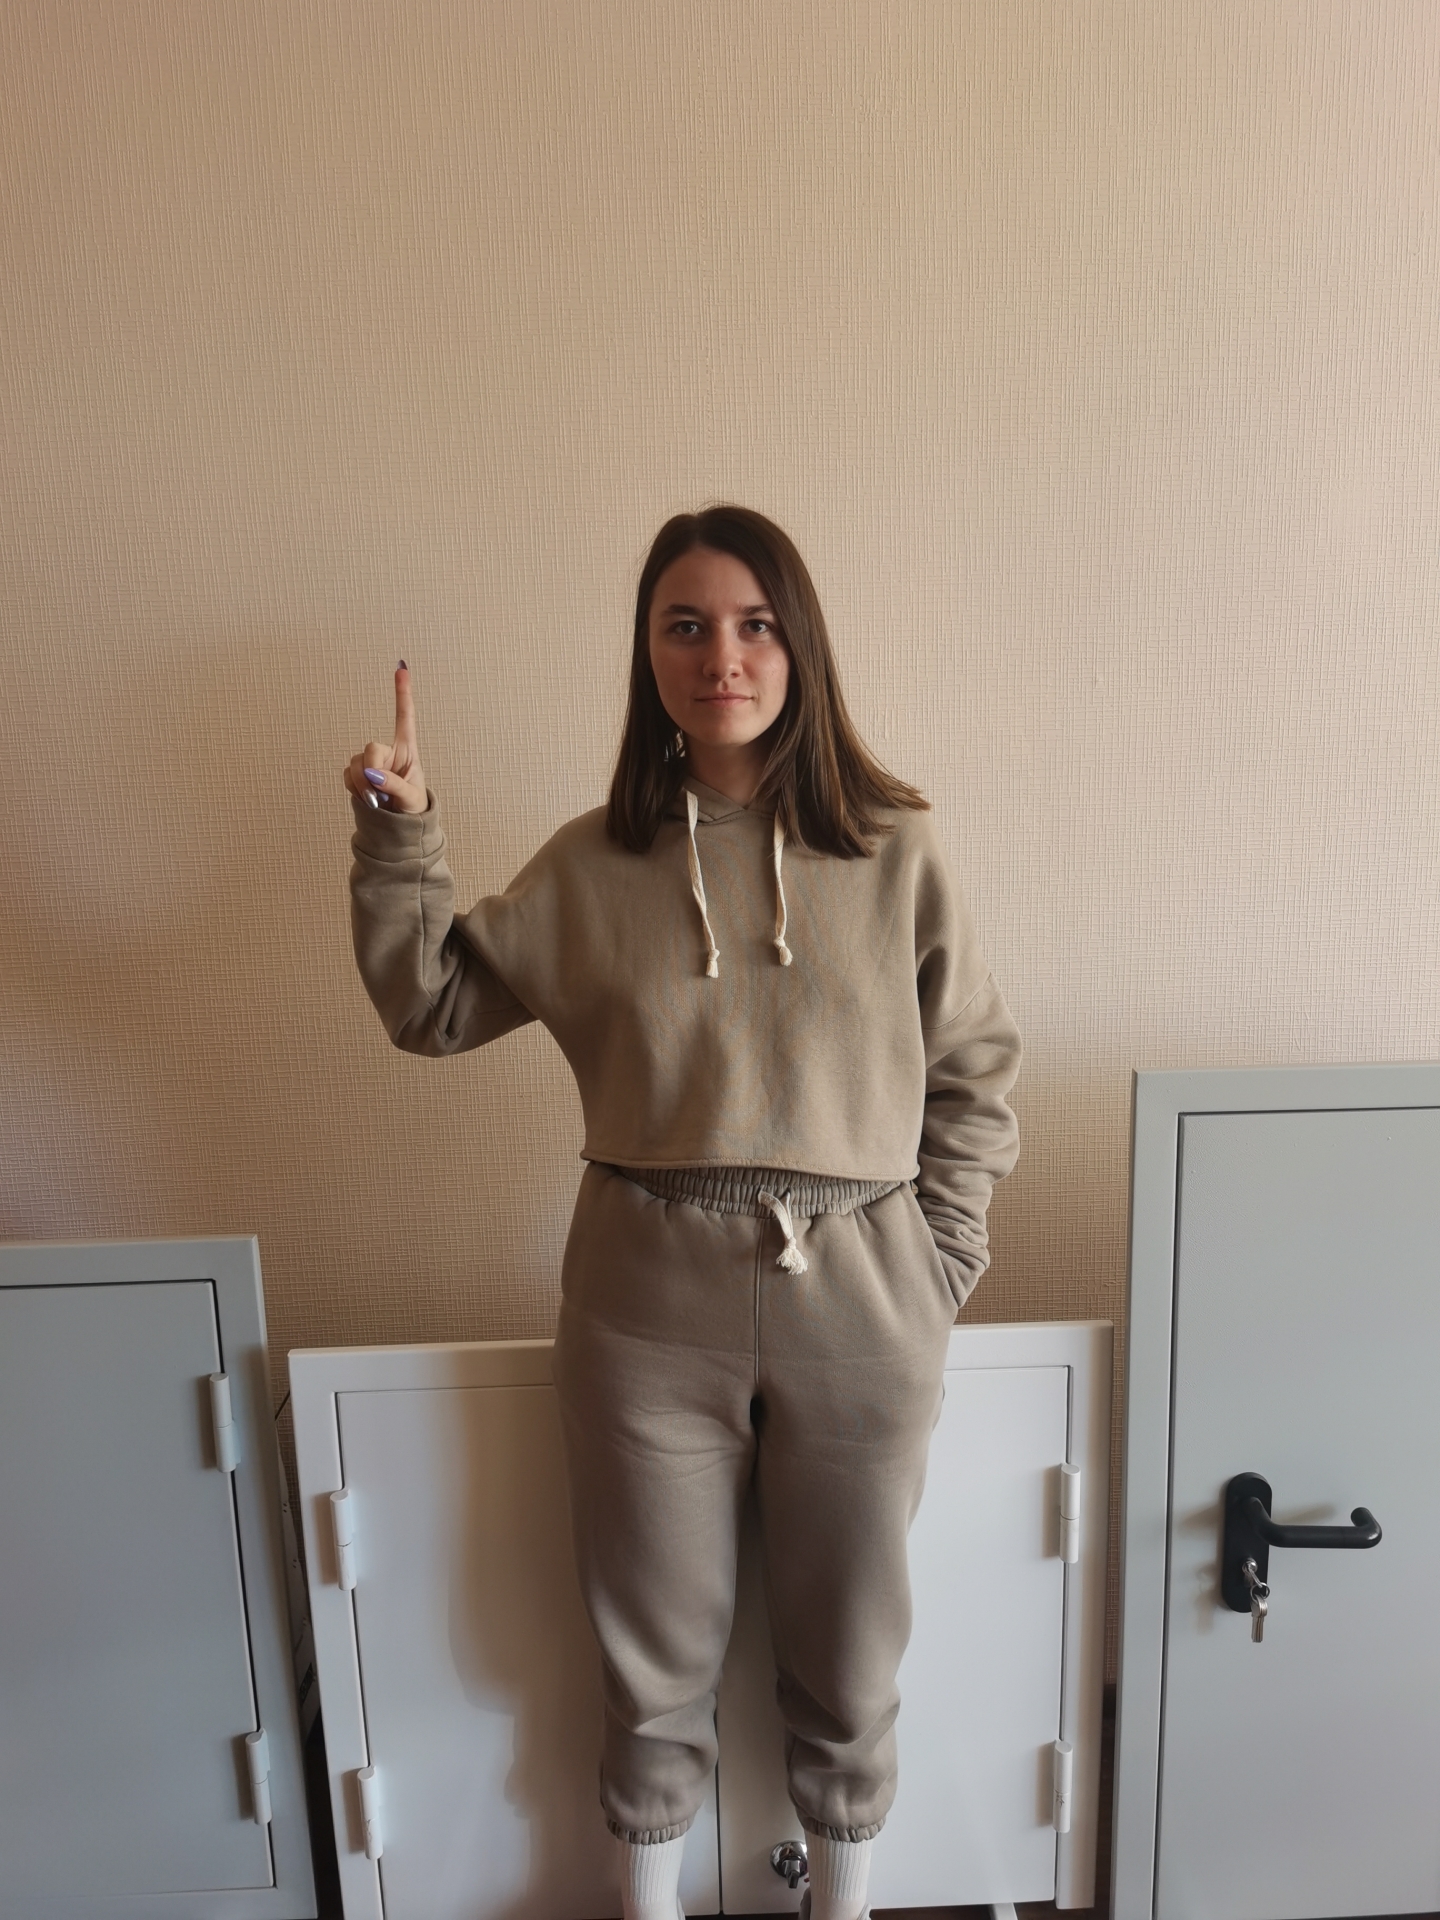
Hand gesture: one